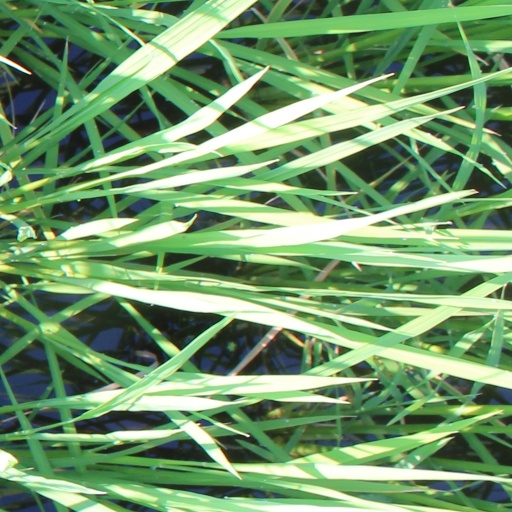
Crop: rice